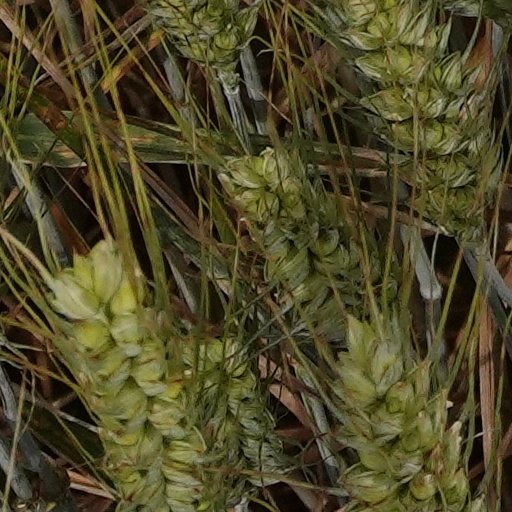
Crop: wheat